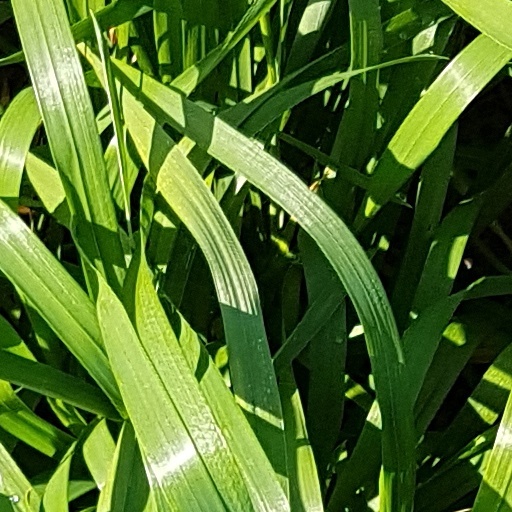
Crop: wheat